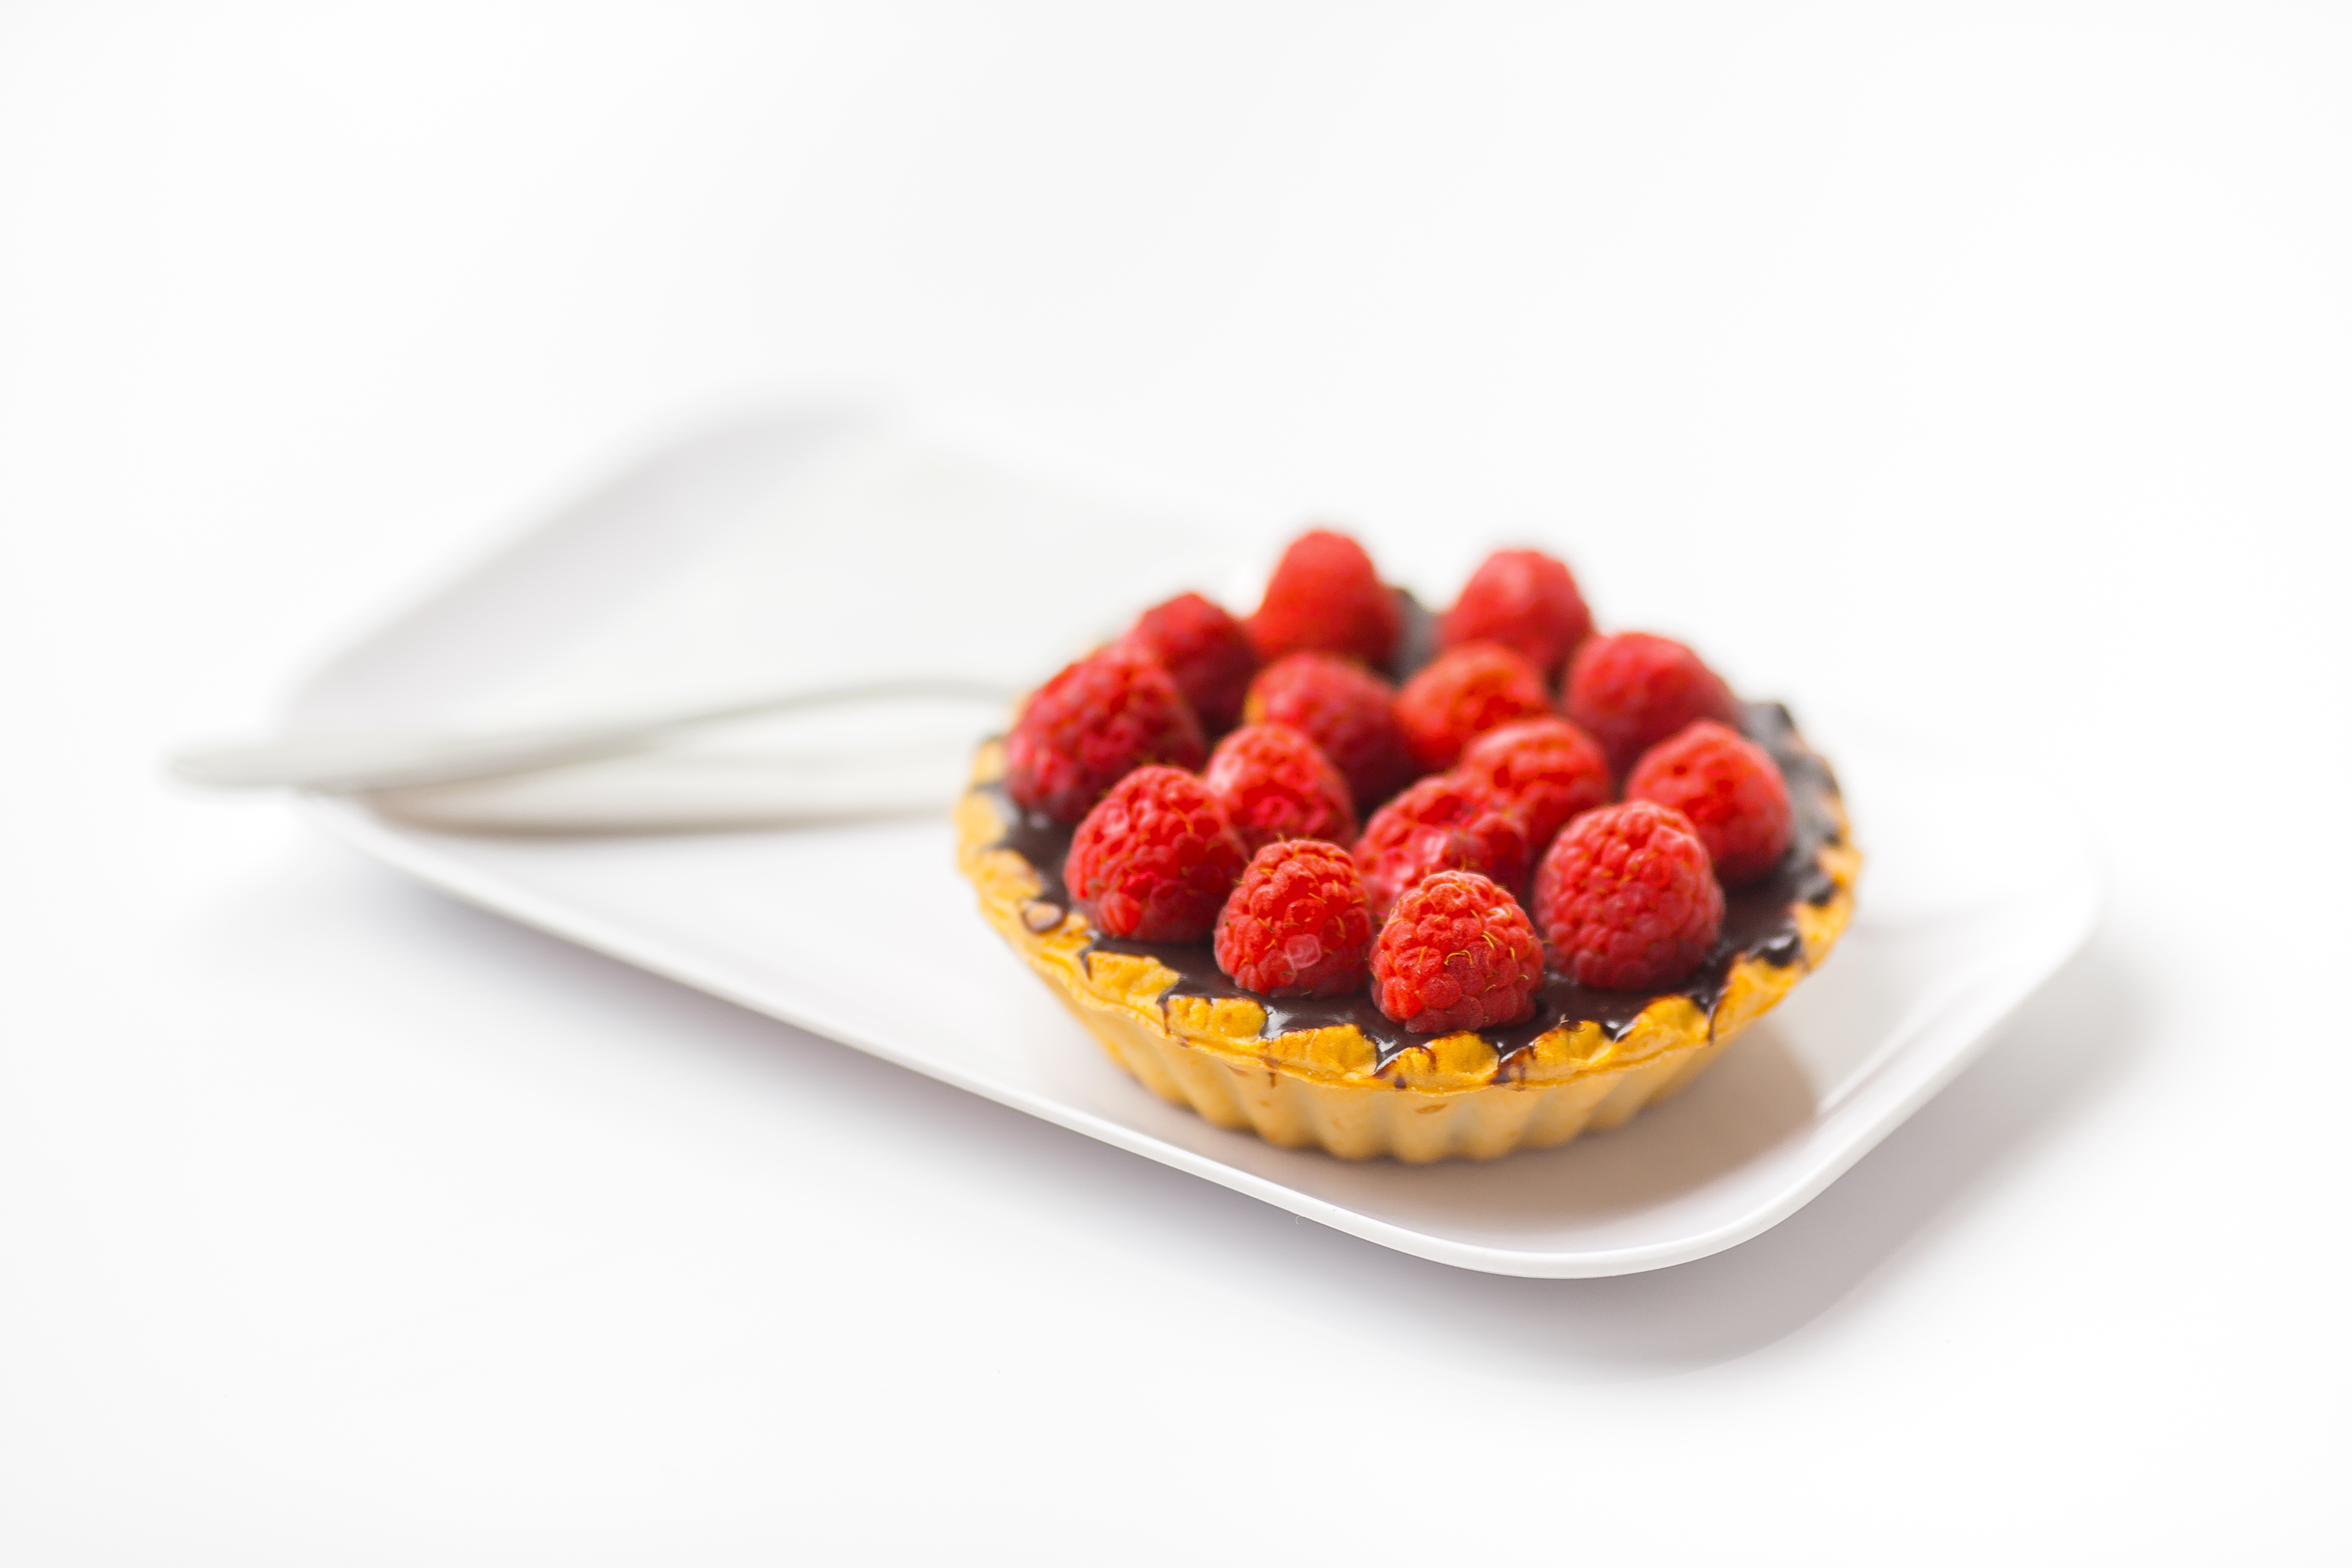
plant, raspberry, fruit, berry, heart, meal, food, produce, plate, breakfast, dessert, strawberry, berries, sweets, raspberries, fruits, tart, strawberries, flavor